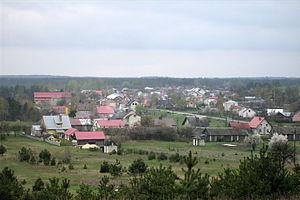
Długi Kąt est un village polonais de la gmina de Józefów dans le powiat de Biłgoraj de la voïvodie de Lublin dans l'est de la Pologne.